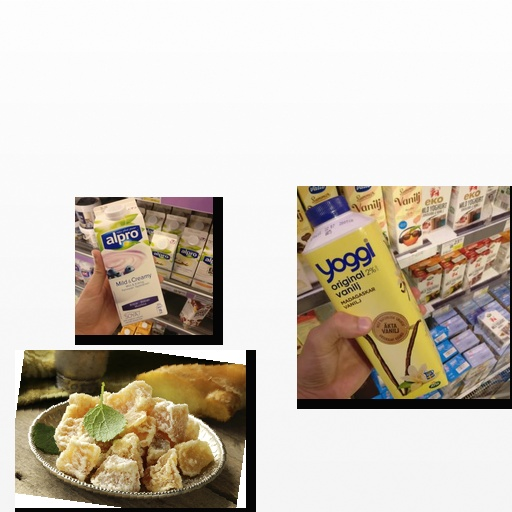
Food items: ginger, blueberry_soy_yogurt, vanilla_yogurt